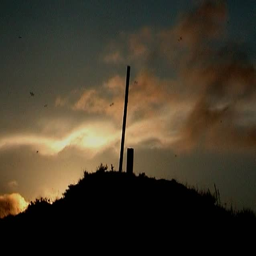
woman walks up a hill at sunset .